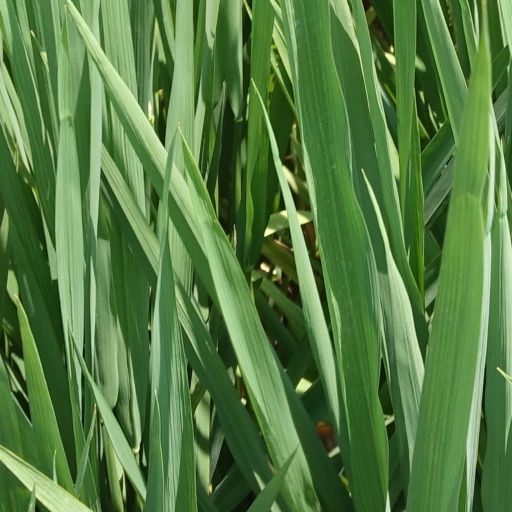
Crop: rice